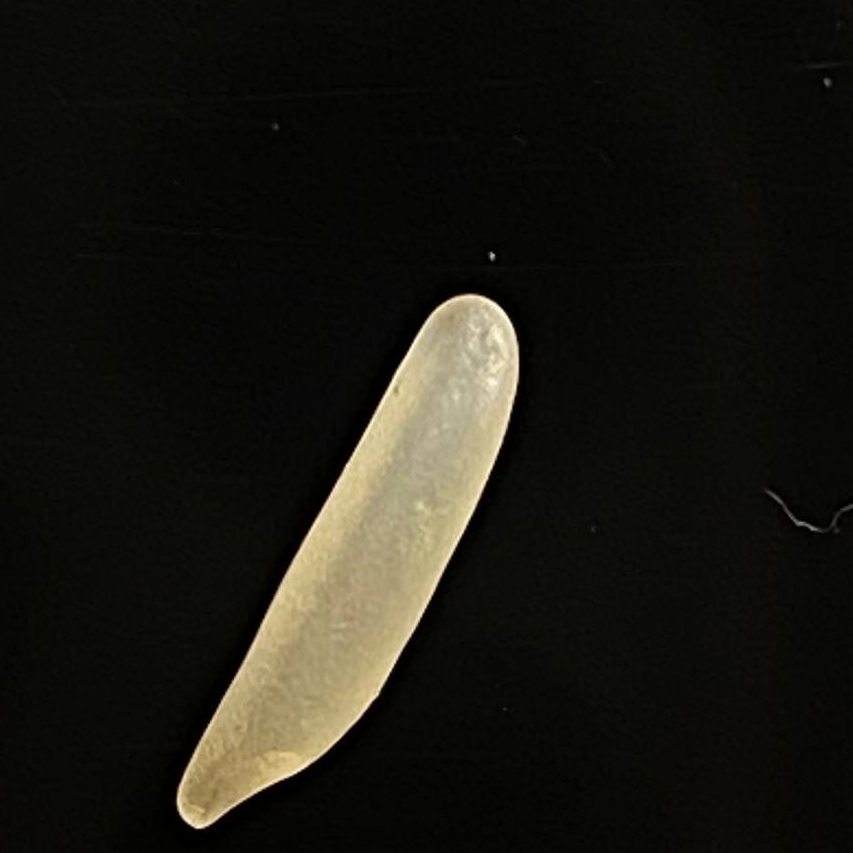
Rice variety: Bashmoti